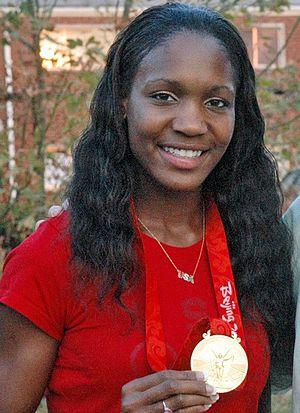
Mary Wineberg est une athlète américaine, spécialiste du 400 mètres. Elle mesure 1,78 m pour 61 kg. Son club est l'Indiana Invaders. Elle est mariée à Chris Wineberg.